Mahmoud Kalari

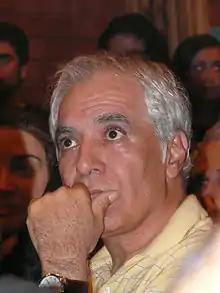

Mahmoud Kalari (born in Tehran) is an Iranian cinematographer, screenwriter, film director, and photographer who has worked with number of renowned Iranian directors such as Abbas Kiarostami, Jafar Panahi, Asghar Farhadi, and Mohsen Makhmalbaf.